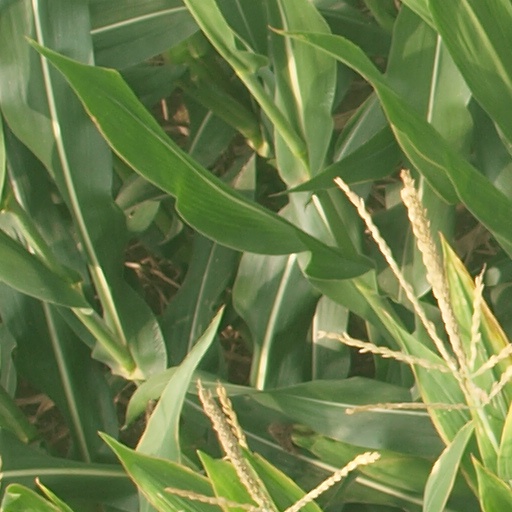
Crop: maize; corn